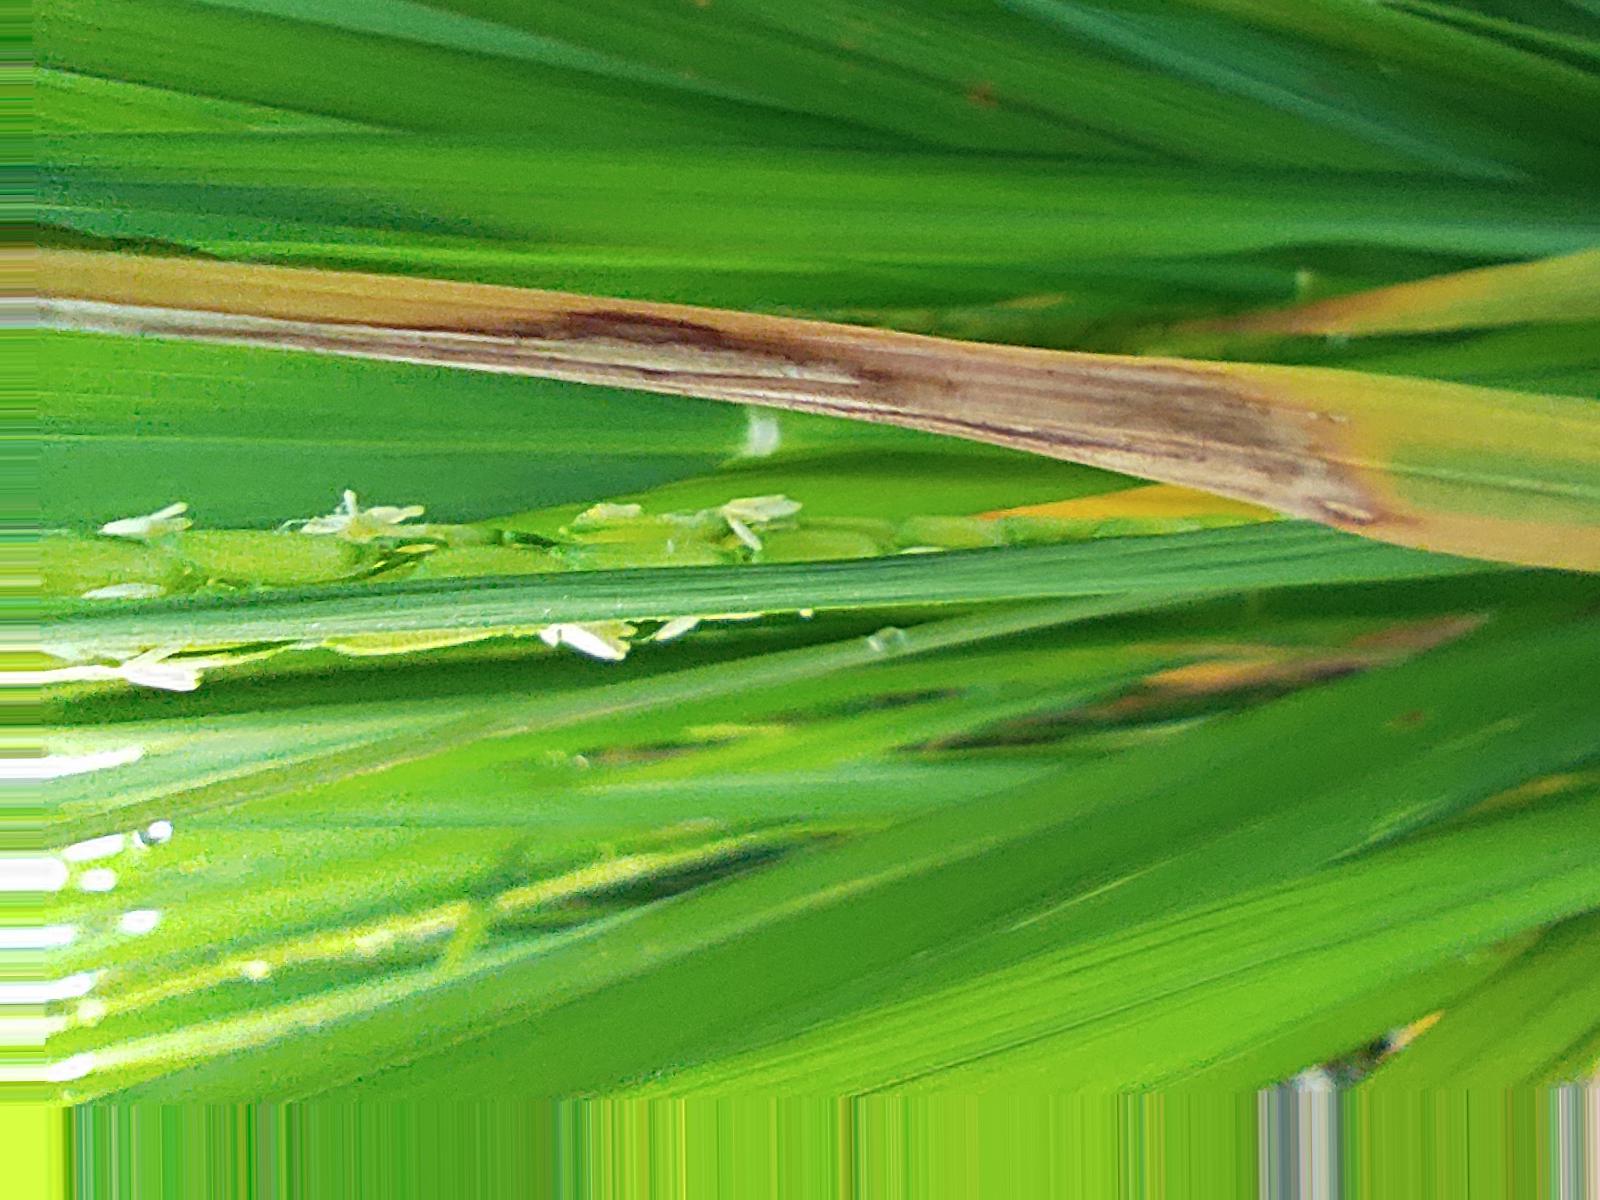
Nhãn: Bệnh Cháy lá ( Leaf scald )